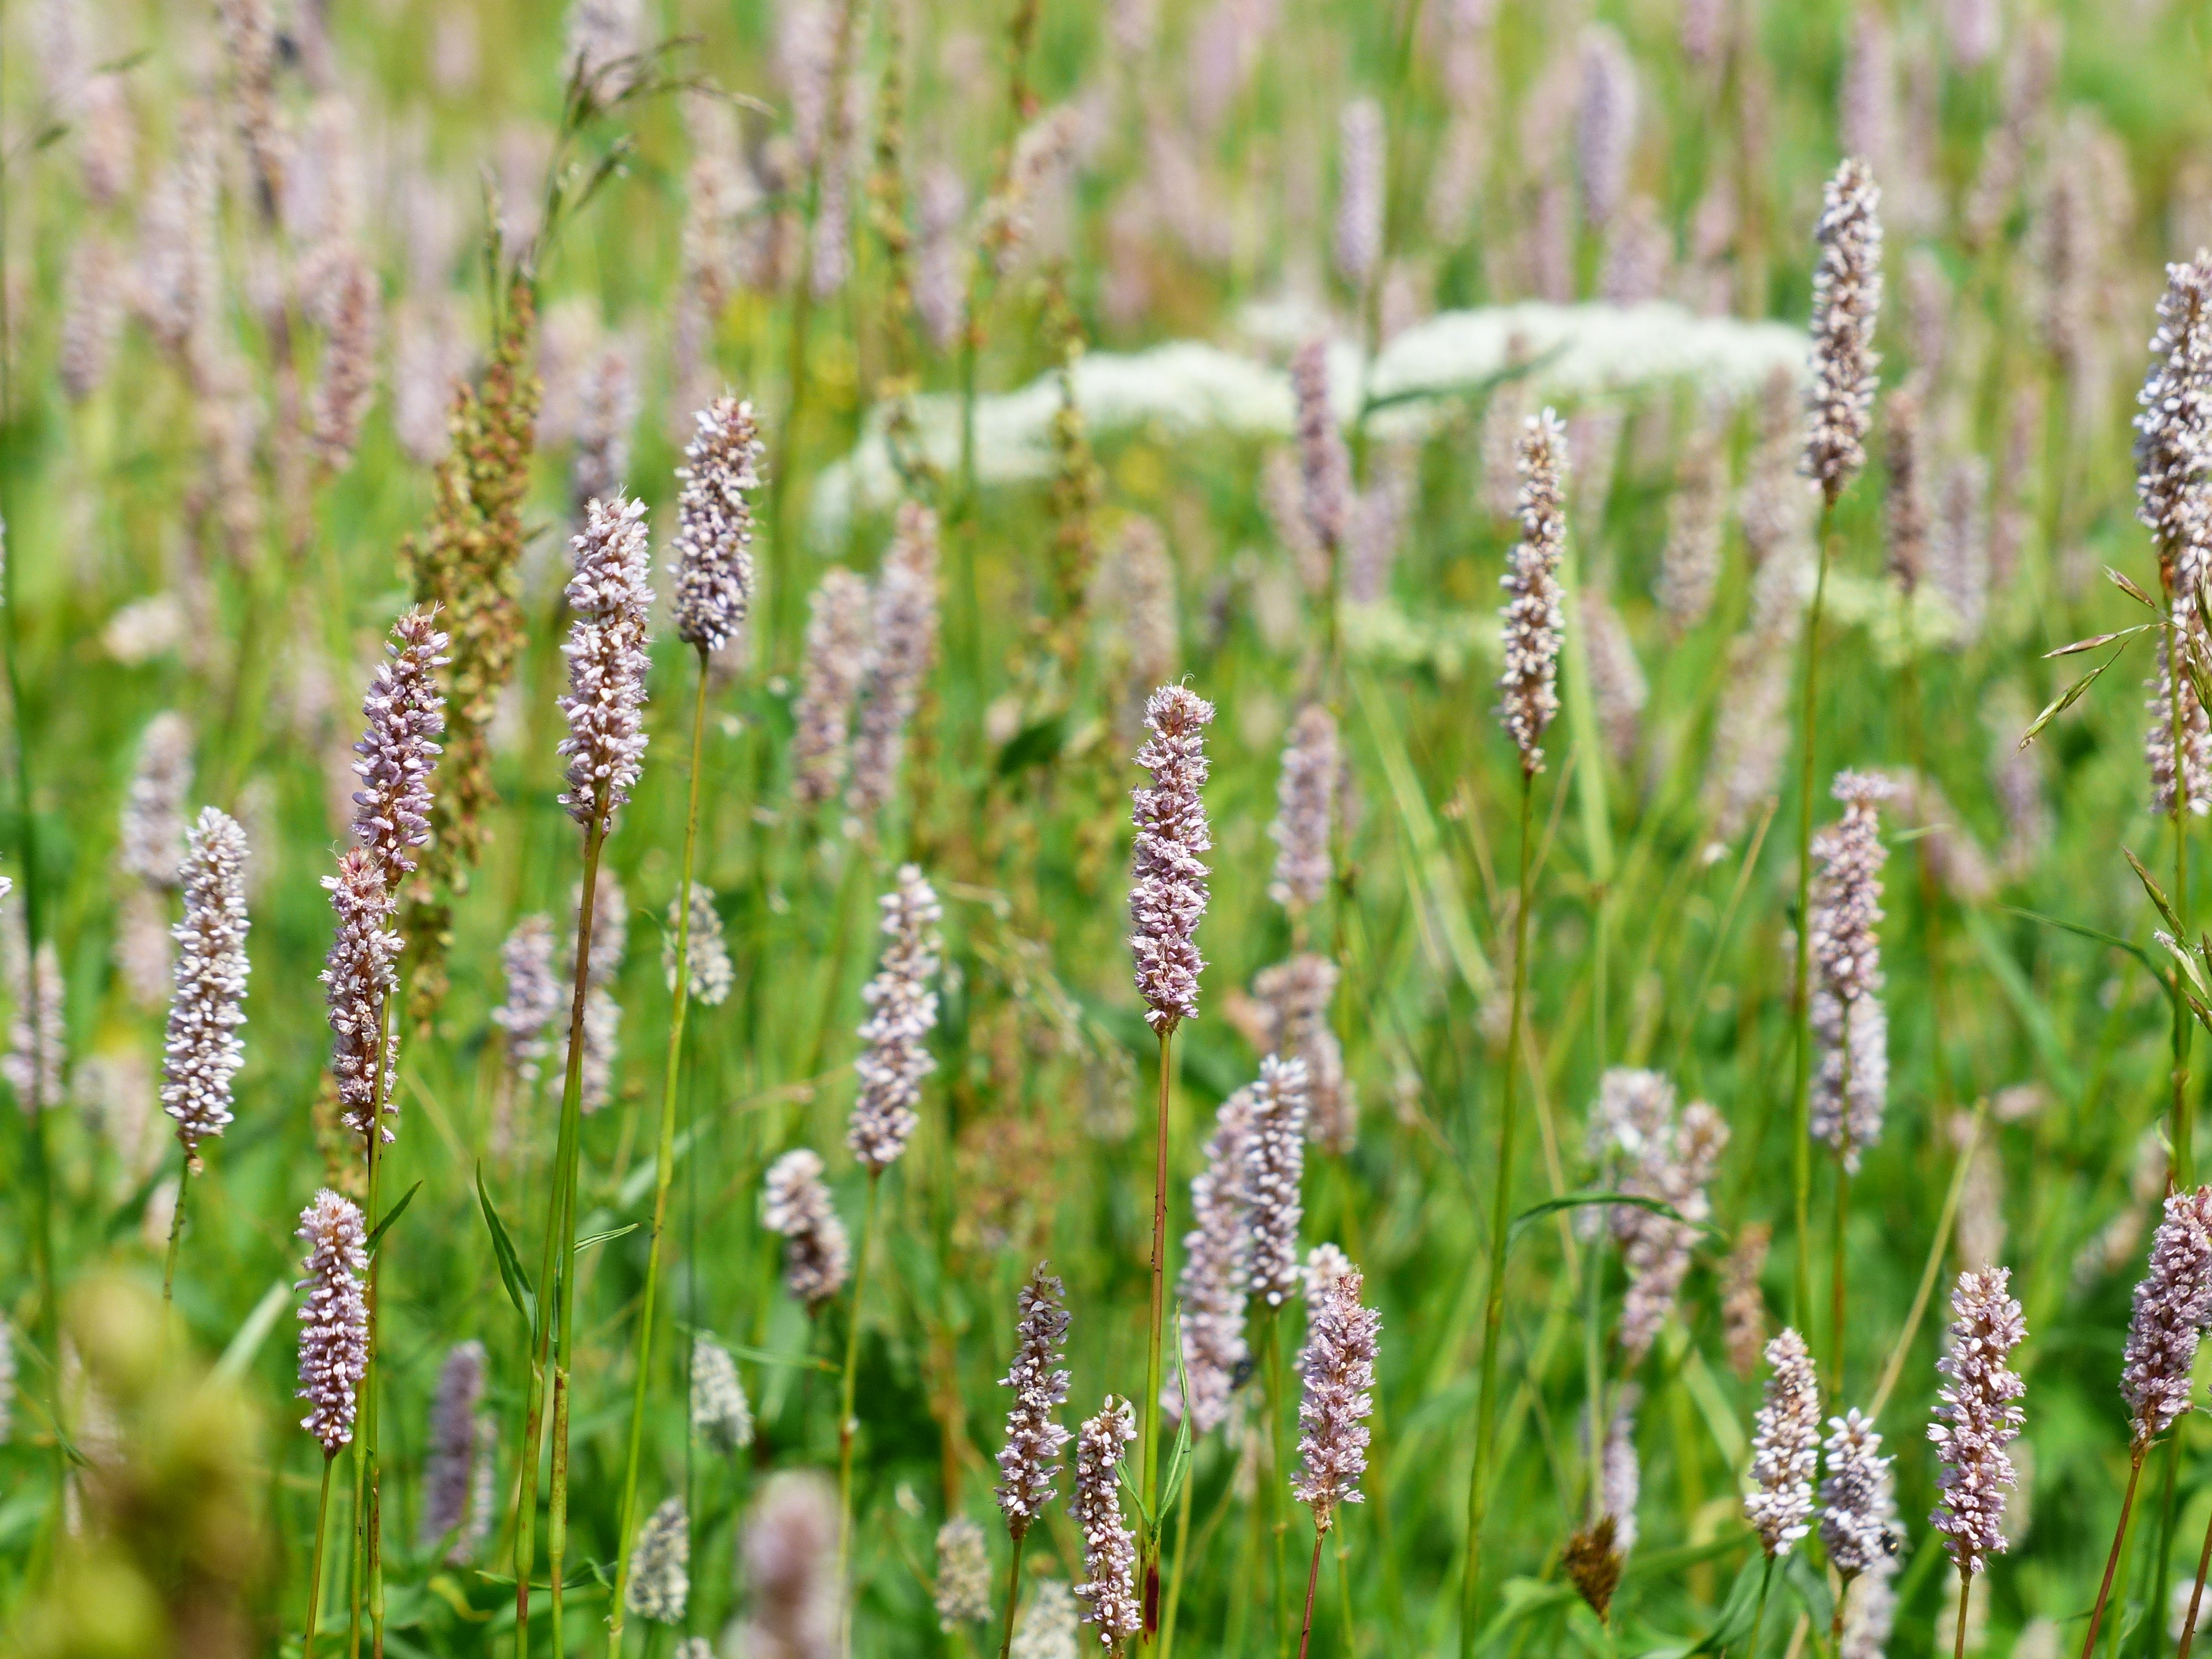
grass, plant, field, meadow, prairie, flower, herb, botany, flora, lavender, wildflower, flowering plant, snakes knotweed, wet meadow, polygalas, reported knotweed, snake root, polygonaceae, grass family, plant stem, land plant, english lavender, french lavender, hyssopus, bistorta officinalis, persicaria bistorta